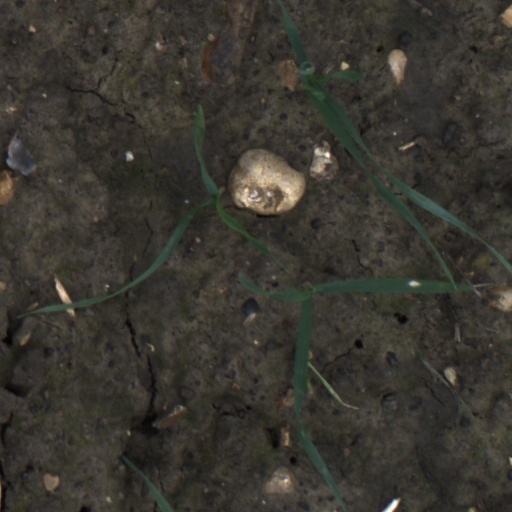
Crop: wheat